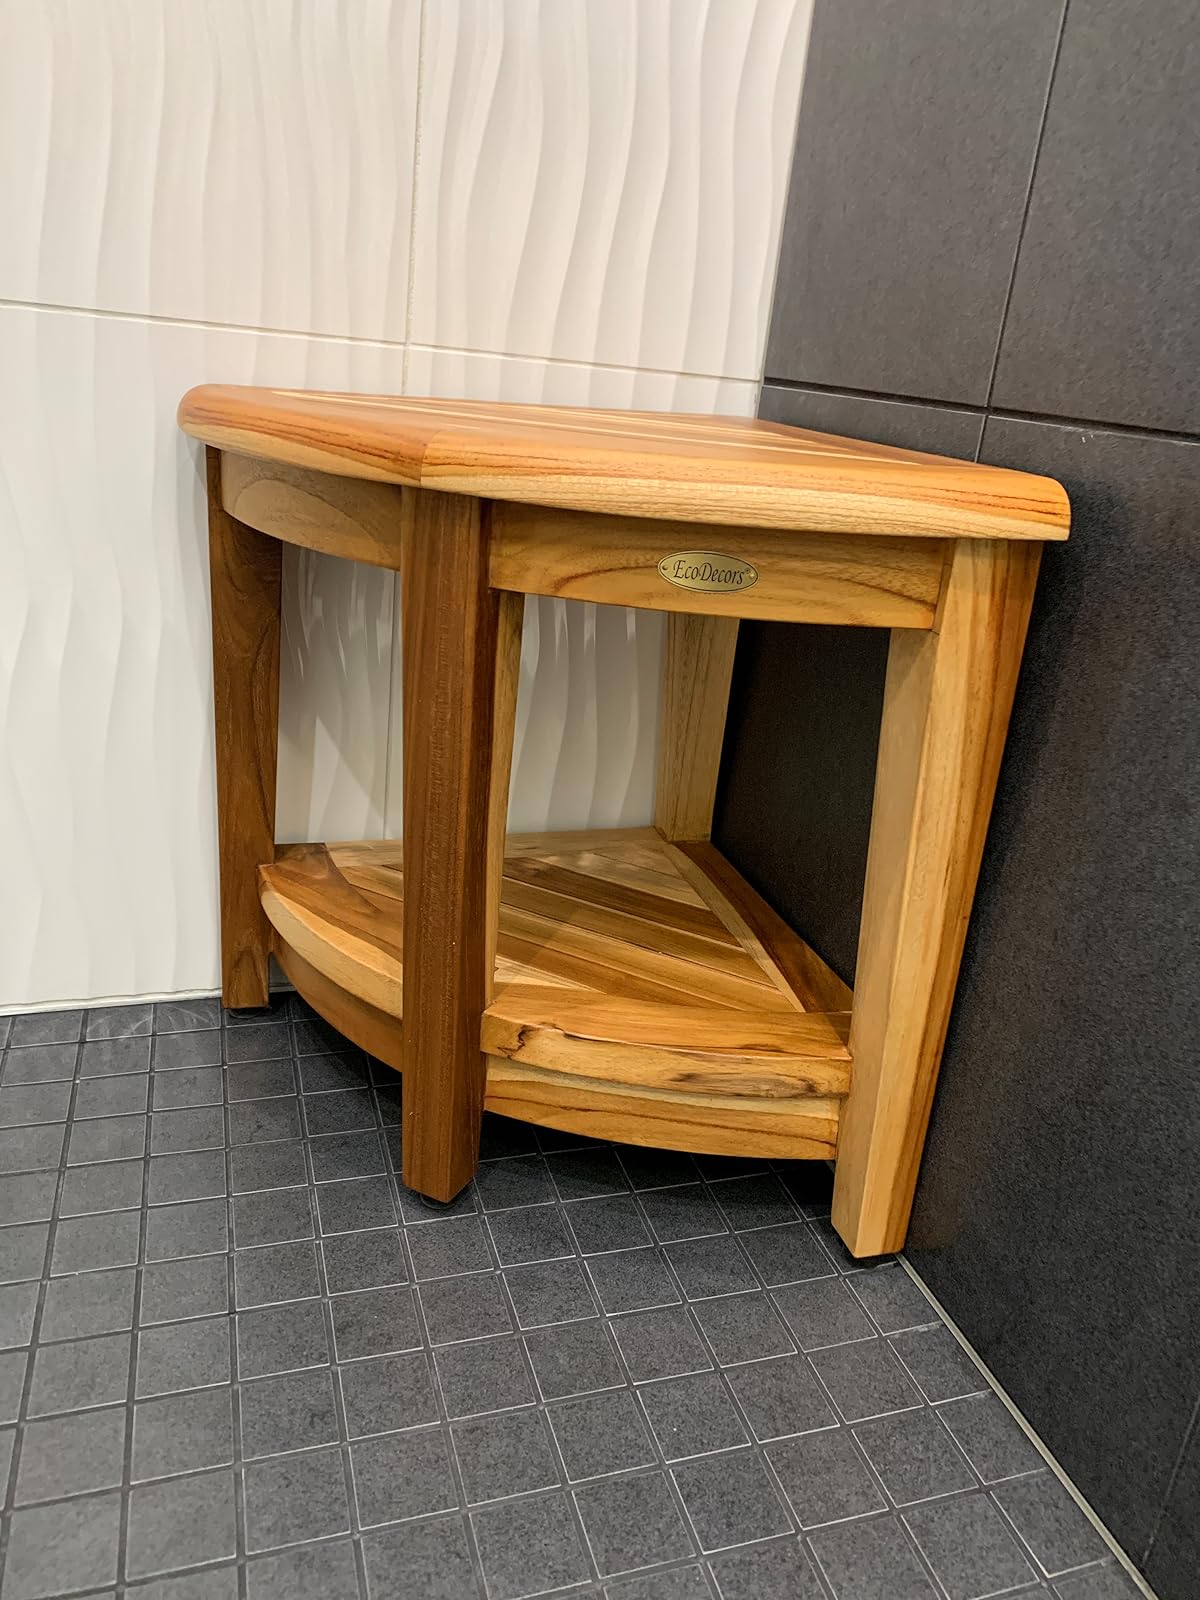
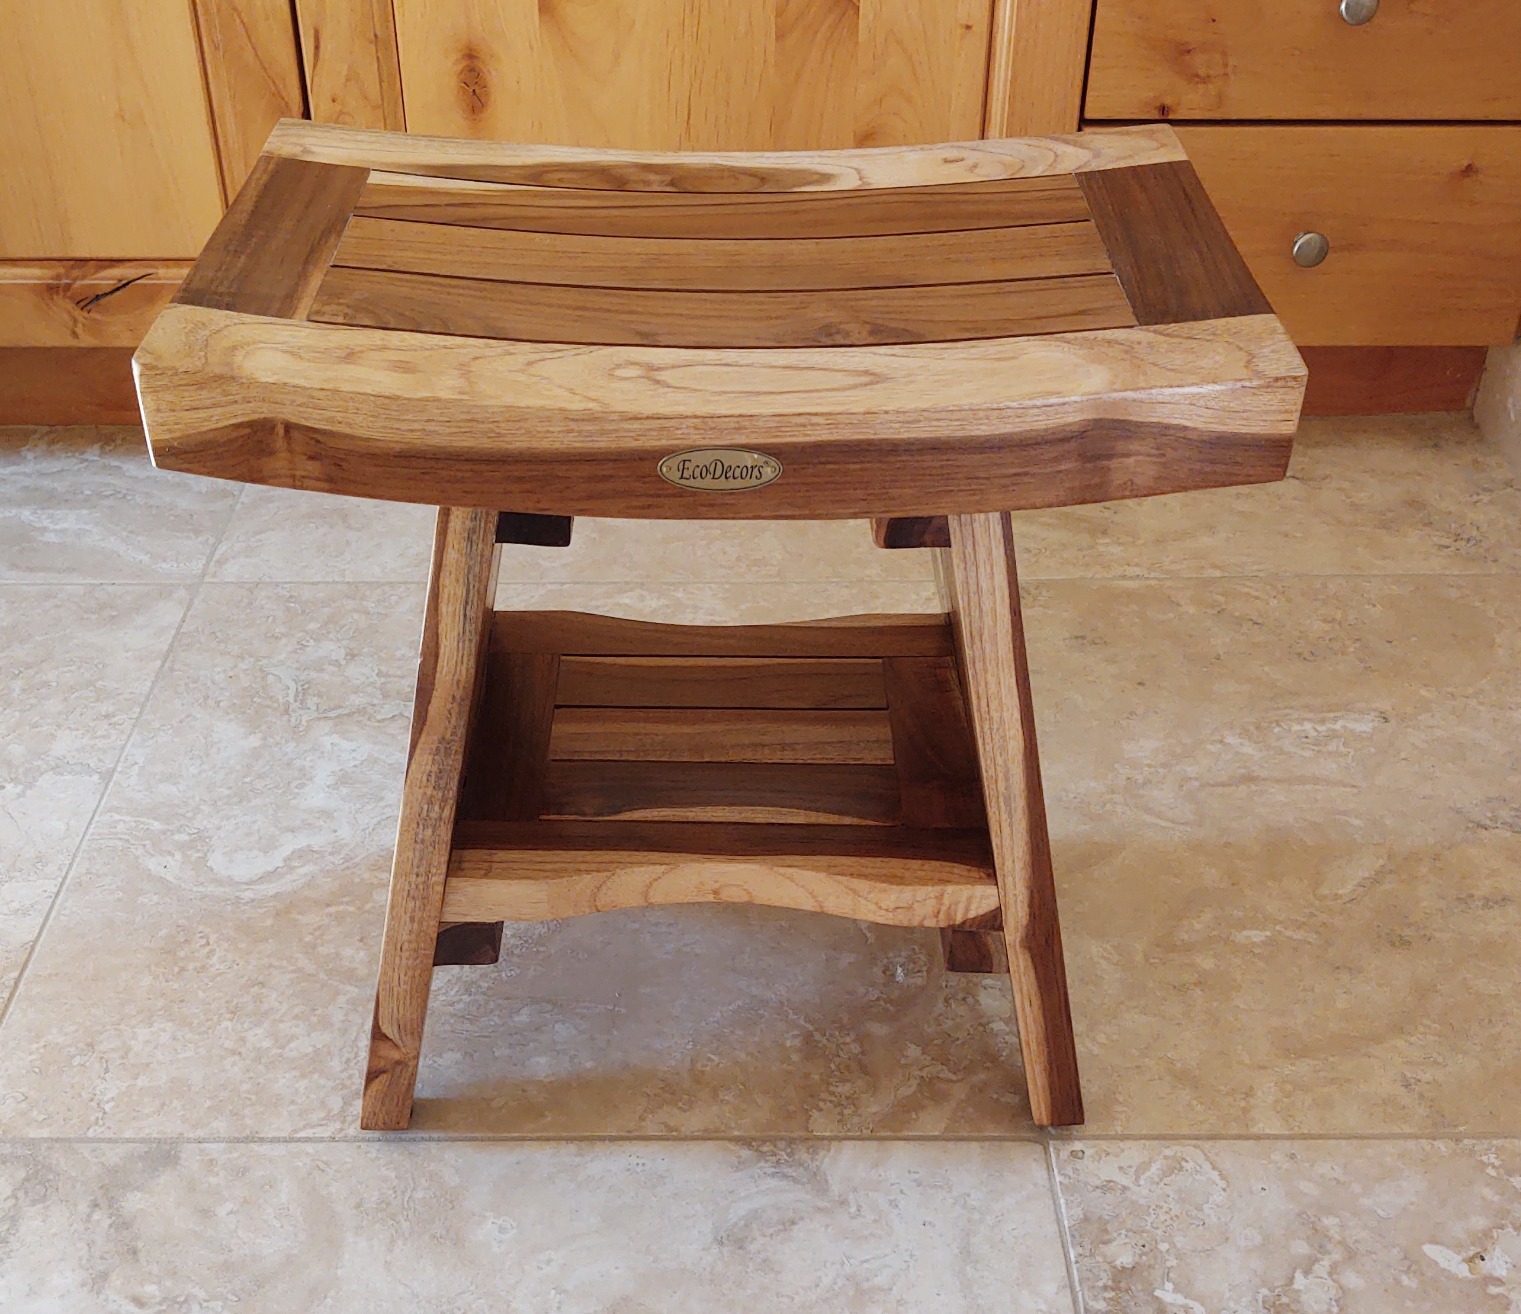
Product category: stool
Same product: no